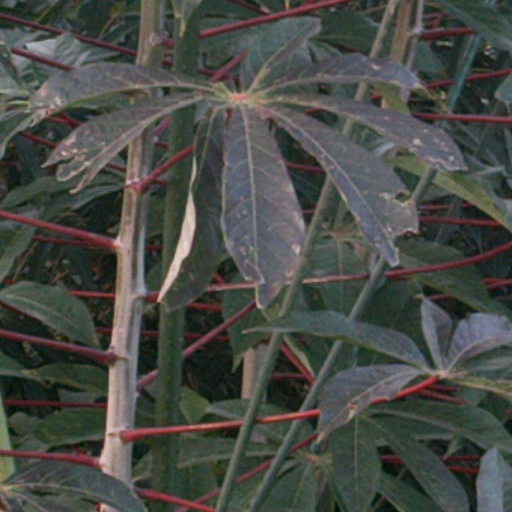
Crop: cassava